Kim Zimmer

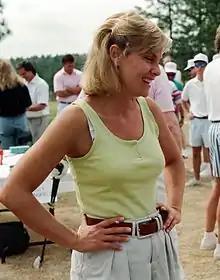
Zimmer at the 1994 Fayetteville Dogwood Festival

Kimberly Jo Zimmer (born February 2, 1955) is an American actress, best known for her role as Reva Shayne on the CBS soap opera "Guiding Light". For this portrayal, she has won four Daytime Emmy Awards for Outstanding Lead Actress in a Drama Series.